IBM RS64

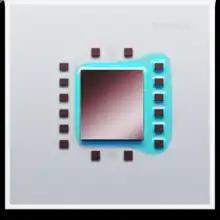
IBM RS64-II

The RS64-II or Northstar was introduced at 262 MHz in 1998 with 8 MB of full speed L2 on a 256 bit 6XX bus (also used in PowerPC 620 and POWER3). Processor boards containing 4 RS64-II's could be swapped into machines designed for similar 4-way RS64 boards, avoiding a "fork lift upgrade". The RS64-II contained 12.5 million transistors, was 162 mm² large and drew 27 watts maximum power. Manufacturing changed to a 0.35 μm CMOS fabrication.